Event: Nepal Earthquake
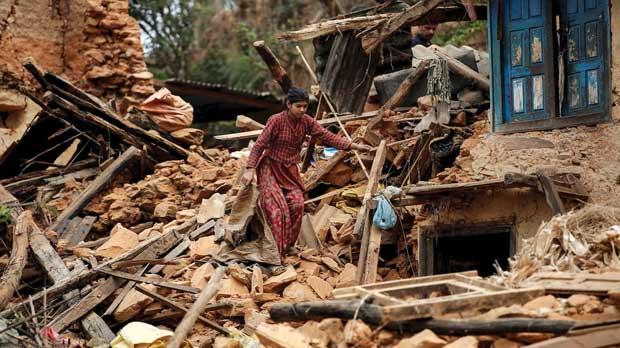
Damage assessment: damage